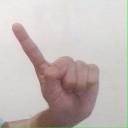
अक्षर: ए